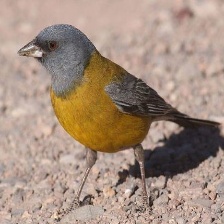
Species: PATAGONIAN SIERRA FINCH
Scientific name: PHRYGILUS PATAGONICUS
ImageNet parent category: house_finch